Unnodu Ka

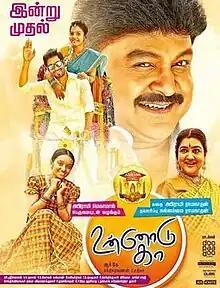

Unnodu Ka is a 2016 Indian Tamil-language romantic comedy film directed by RK and produced by Abirami Ramanathan. The film features stars Aari Arujunan and Maya in the leading roles, while Prabhu plays a supporting role. Featuring music composed by C. Sathya, the film began production in January 2016.